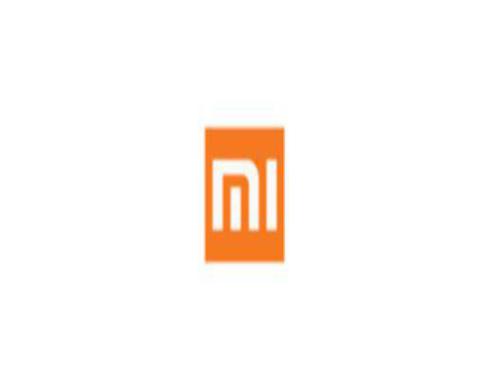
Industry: Electronic